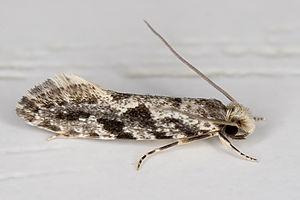
Les réserves de céréales constituent un élément vital pour la survie des groupes humains. Apparue aux environs de la révolution néolithique, la maîtrise du stockage des céréales est essentielle dans l'organisation de la plupart des sociétés car elle est impliquée dans trois activités humaines majeures :